Blue Creek Valley

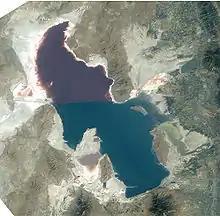
Blue Creek Valley, north-northeast of the peninsular-Promontory Mountains, only extreme south visible against the hills/mountains (the ridgeline terminus of the North Promontory Mountains to west, the circular mountain between the two, is Cedar Ridge) (the brownish hills SE-(at Penrose, Utah), are the Blue Spring Hills)

Because Blue Creek Valley is narrow, only 5-8 mi wide, small feeder creeks feed the region from the four cardinal directions. Blue Creek Reservoir is located in the center-south of the valley, with Blue Creek Spring located 2 mi northeast, the main feed to the reservoir.